José González (singer)

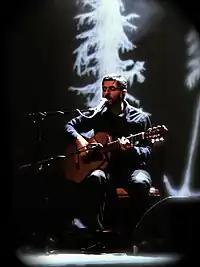
José González performing at O2 Shepherds Bush Empire in London, UK, April 2008

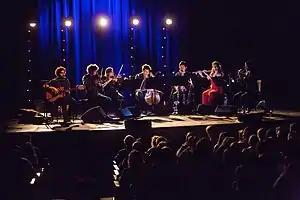
González performing with chamber pop group yMusic in 2016

González plays in the band Junip with Tobias Winterkorn (and previously Elias Araya). To date, Junip have released two EPs, "Black Refuge" and the free internet release "Rope and Summit", along with two full-length albums, "Fields" and "Junip".